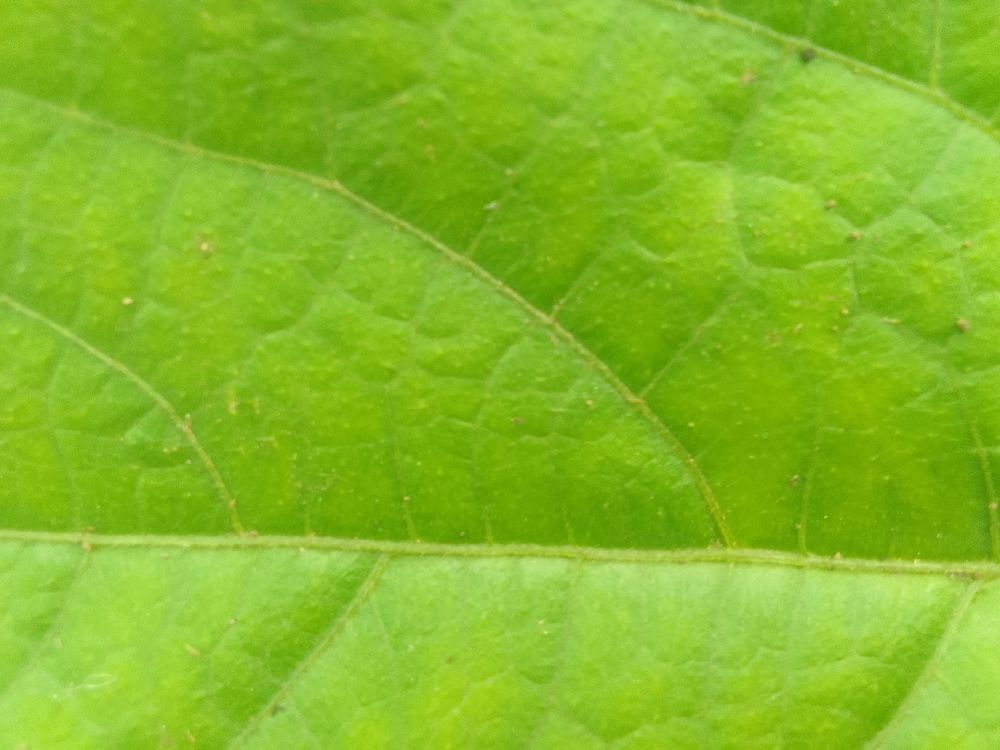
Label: healthy